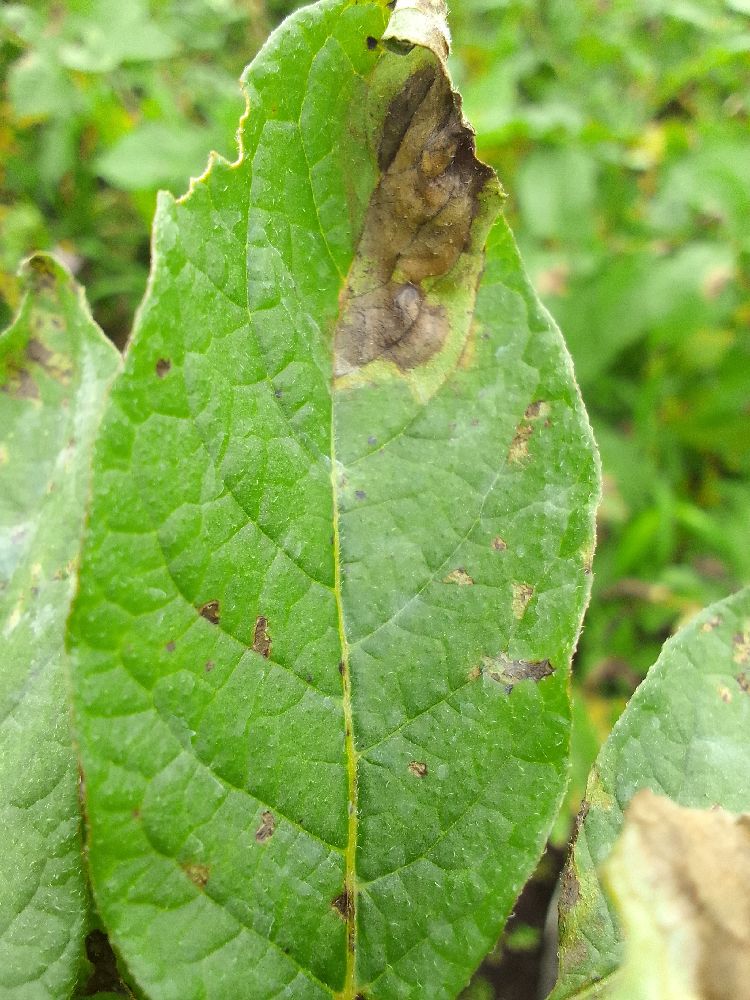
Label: Late blight